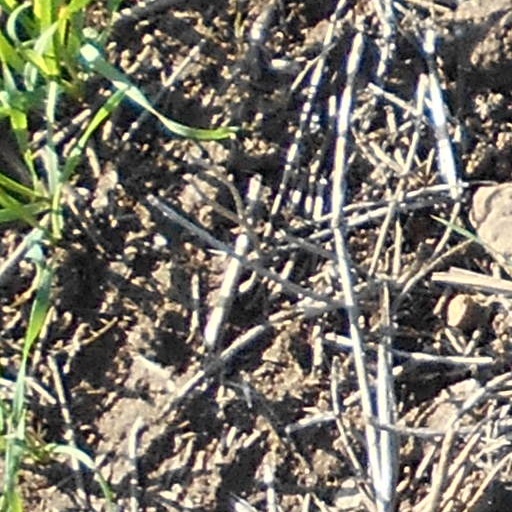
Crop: wheat